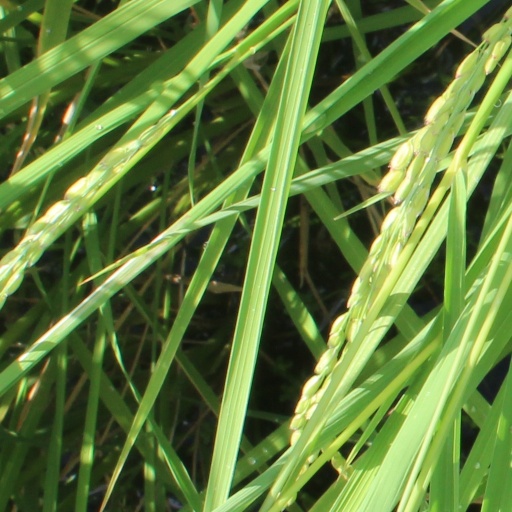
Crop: rice